Sonodynamic therapy

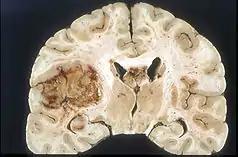
Glioblastoma

Malignant glioma is an extremely difficult to treat brain tumor that is a leading cause of death worldwide and half of cancer-related deaths. Complications associated with treating glioma include the blood brain barrier (BBB). This protective mechanism for the brain also raises challenges for drug delivery through the tight junctions between endothelial cells, only allowing small lipid-soluble drugs (<400 Da) to permeate. Current delivery methods are surgery and chemotherapy. SDT has been implemented as a method to open the BBB and has shown success in opening tight junctions for delivery. Examples of sonosensitizers that have shown success in glioma treatment are hematopor-phyrin monomethyl ether (HMME), porfimer sodium (Photofrin), di-sulfo-di-phthalimidomethyl phthalolcyaninezinc (ZnPcS2P2), Photolon, 5-aminolevulinic acid (5-ALA), and rose bengal (RB). These have shown to induce effects such as opening of the BBB, improved vascular permeability, and apoptosis of glioma cells.